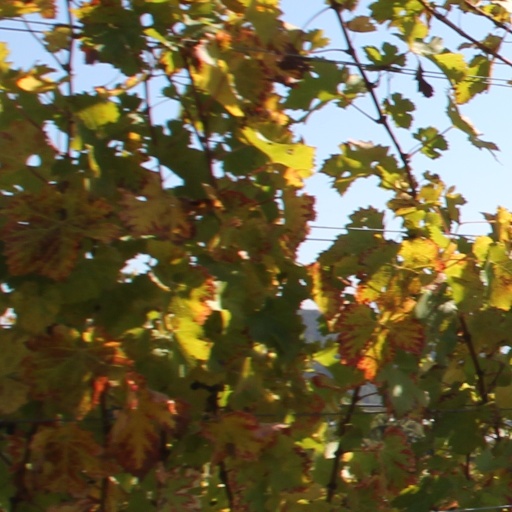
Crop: grape